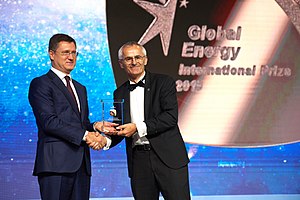
Frede Blaabjerg / Priser
Blaabjerg overrækkes Global Energy Prize 2019
Frede Blaabjerg er en dansk professor. Han har gennem sin karriere udgivet over 1400 publikationer i både nationale og internationale tidsskrifter. Hans forskningsområde er hovedsageligt effektelektronik og elektroniske drivsystemer.